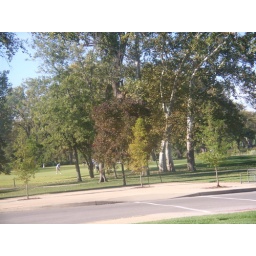
trees in forest park across frm the history museum in st louis